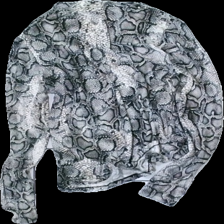
View: back
Type: Sweater
Category: Ladies
Brand: Amisu (New Yorker)
Colors: White, Black
Material: 100% viscose
Pattern: Animal print
Cut: Regular, Tight, C-collar
Size: S
Season: All
Price range: <50
Recommended usage: Reuse